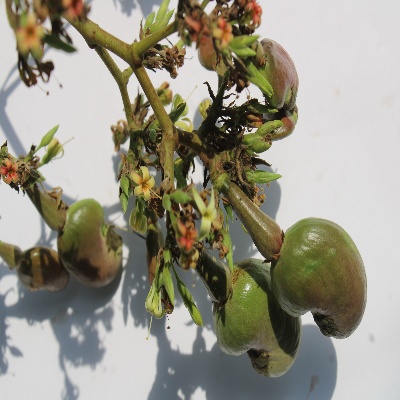
Crop: Cashew
Condition: healthy